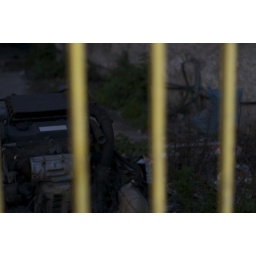
Just an engine sitting on the ground in a gated yard with no house.